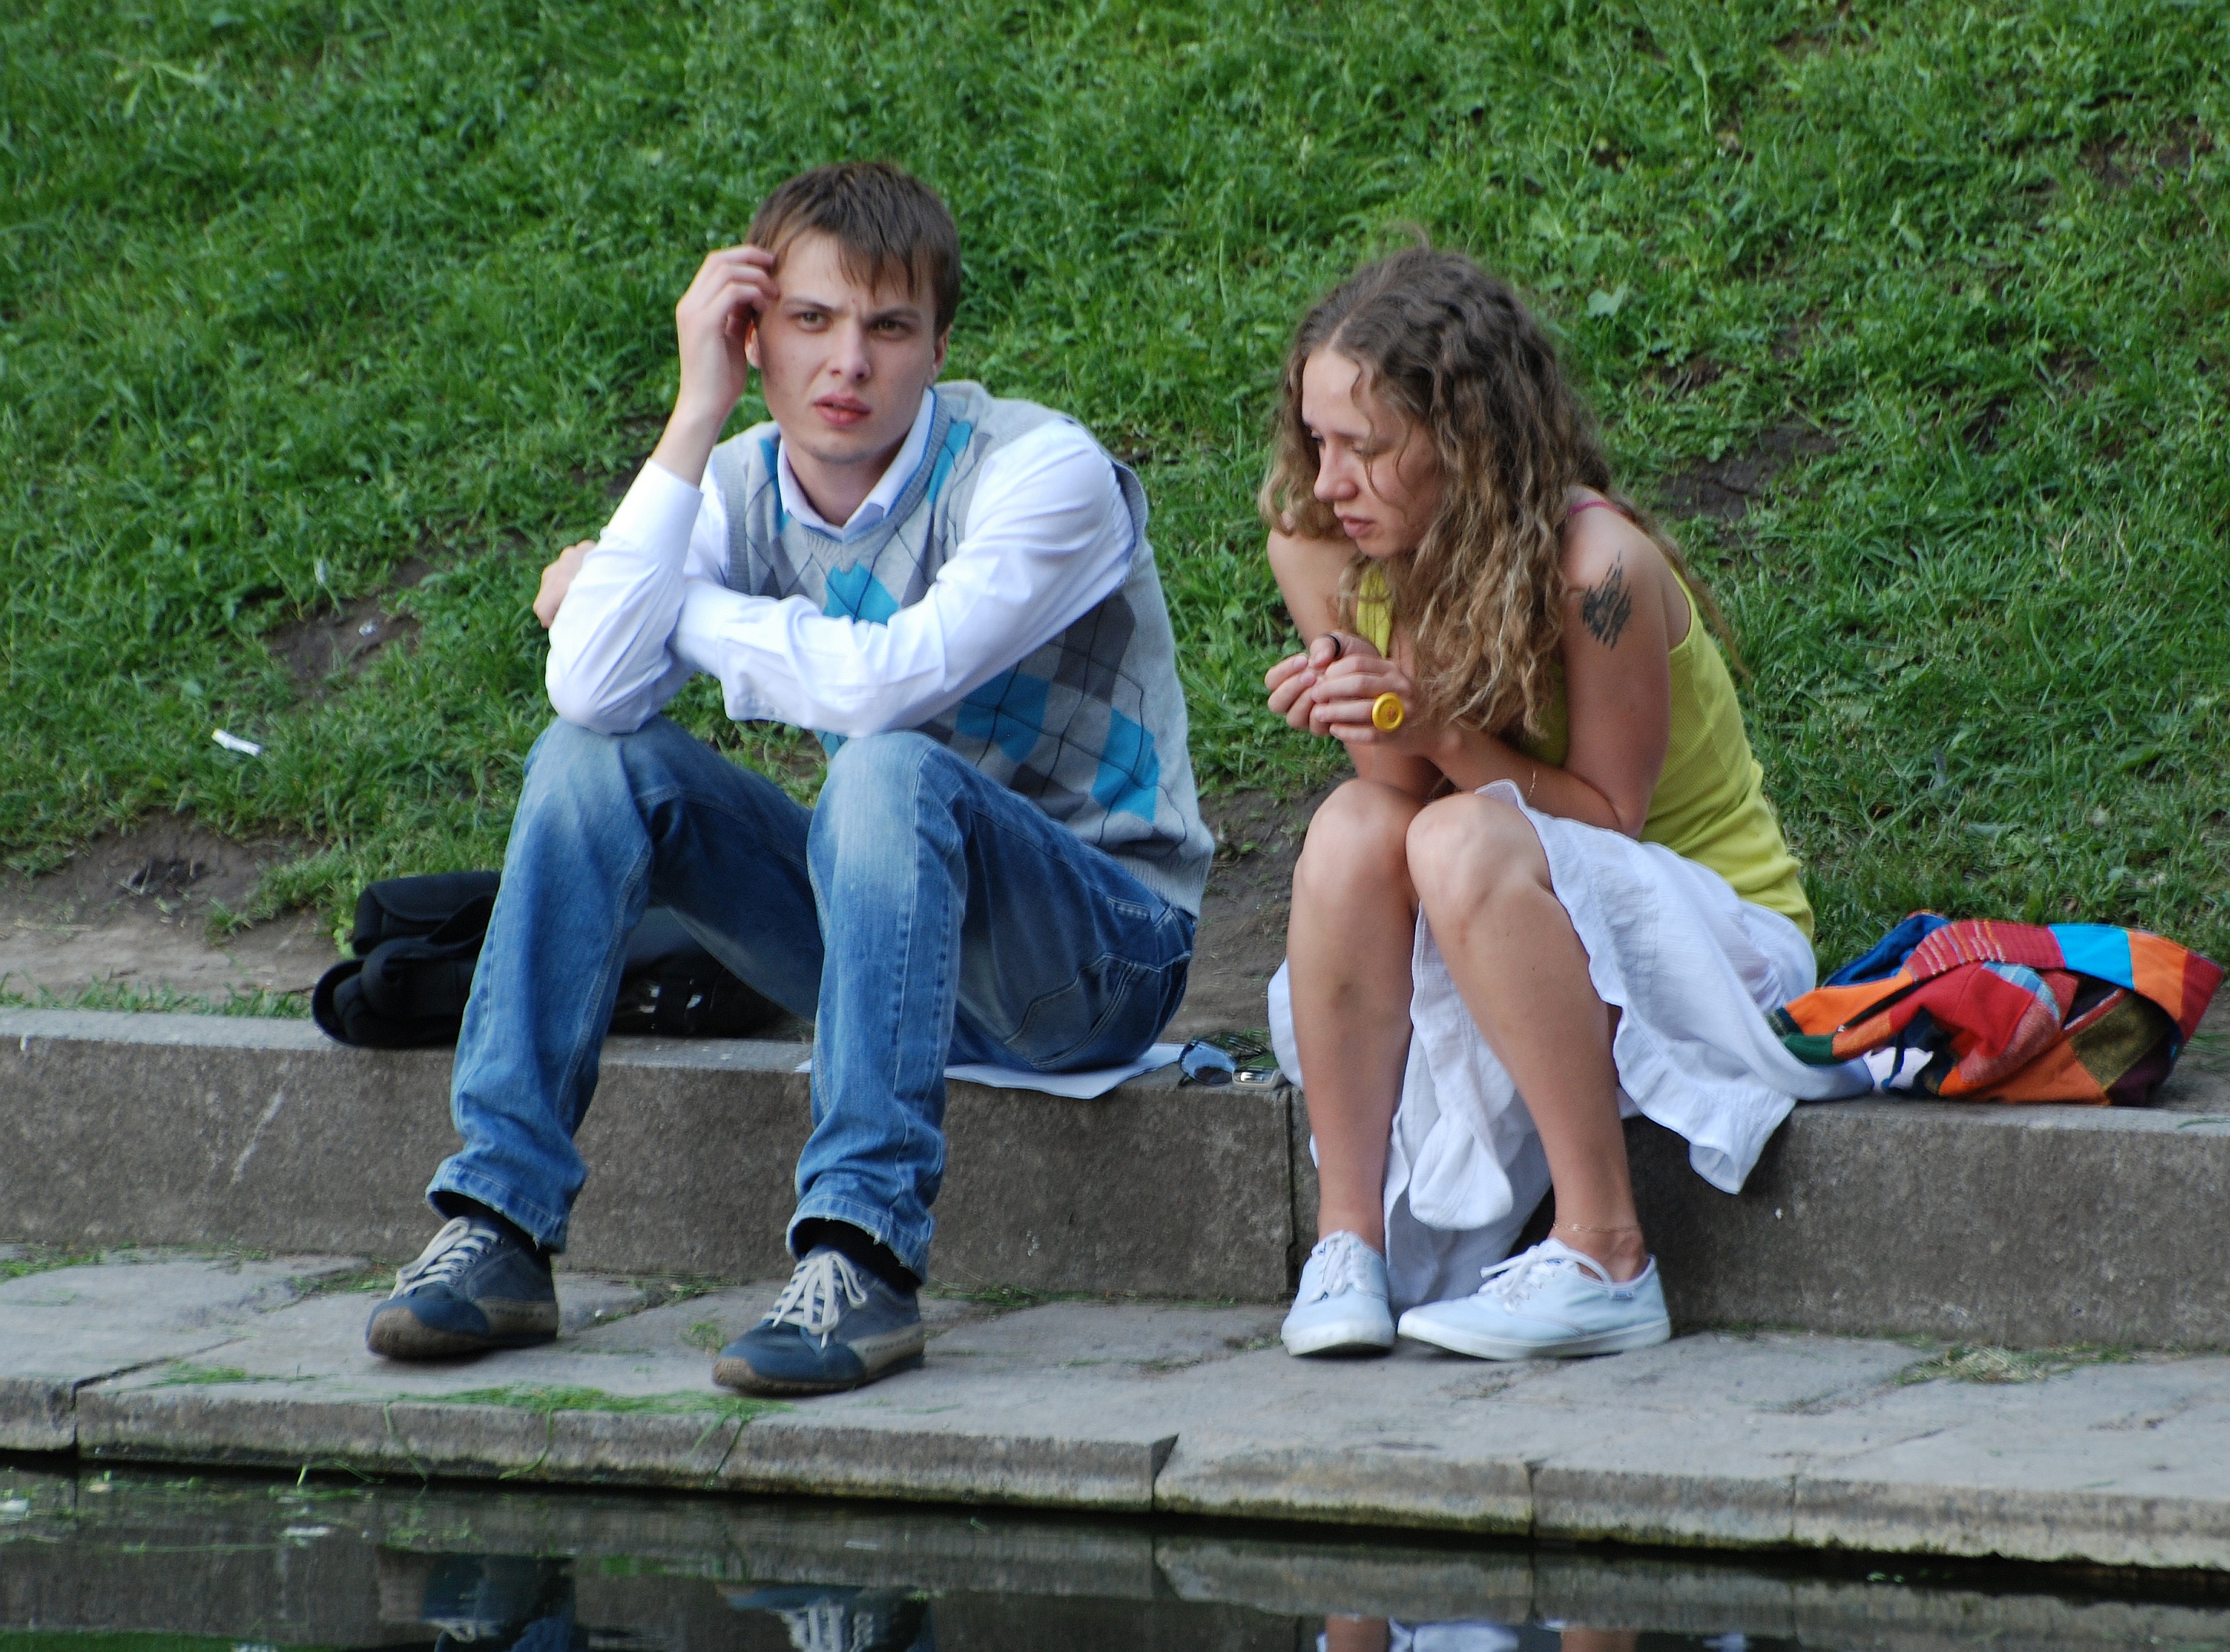
person, people, child, nikon, family, cool image, toddler, moscow, nikkor, russia, d80, 70300mm, moskau, nikond80, moscou, 70300mmf4556gvr, human positions